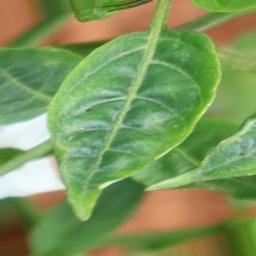
Label: nutritional